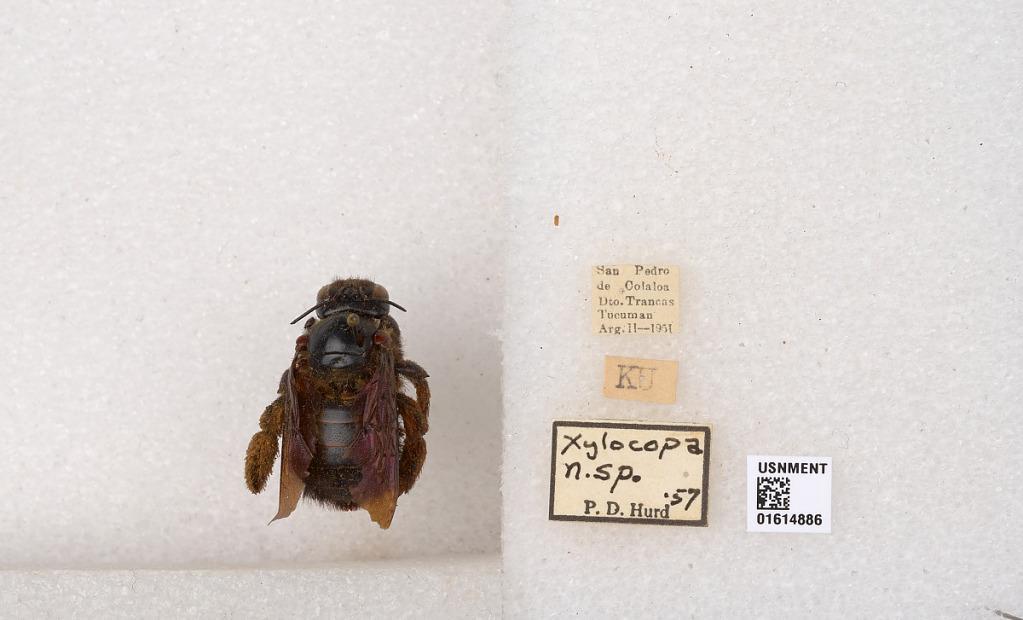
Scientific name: Xylocopa (Neoxylocopa) eximia Pérez
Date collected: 1951-2-1
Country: Argentina
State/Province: Tucuman
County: Trancas
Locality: San Pedro de Colaloa
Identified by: Hurd, P. D.